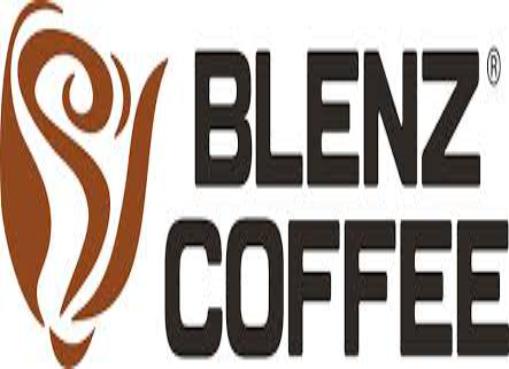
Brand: Blenz Coffee-1
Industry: Food